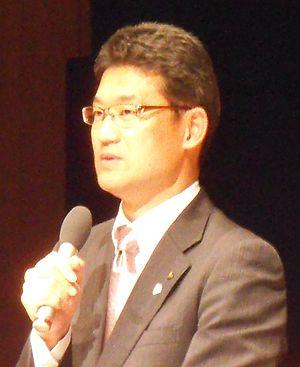
Shunji Kōno est un homme politique japonais, né le 8 septembre 1964 à Kure.
Cette page dresse la liste des 47 gouverneurs actuels des préfectures du Japon actuellement en fonction.